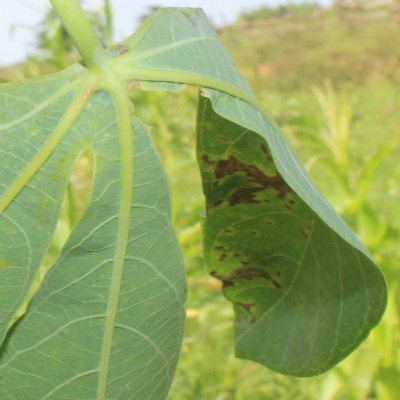
Crop: Cassava
Condition: bacterial blight